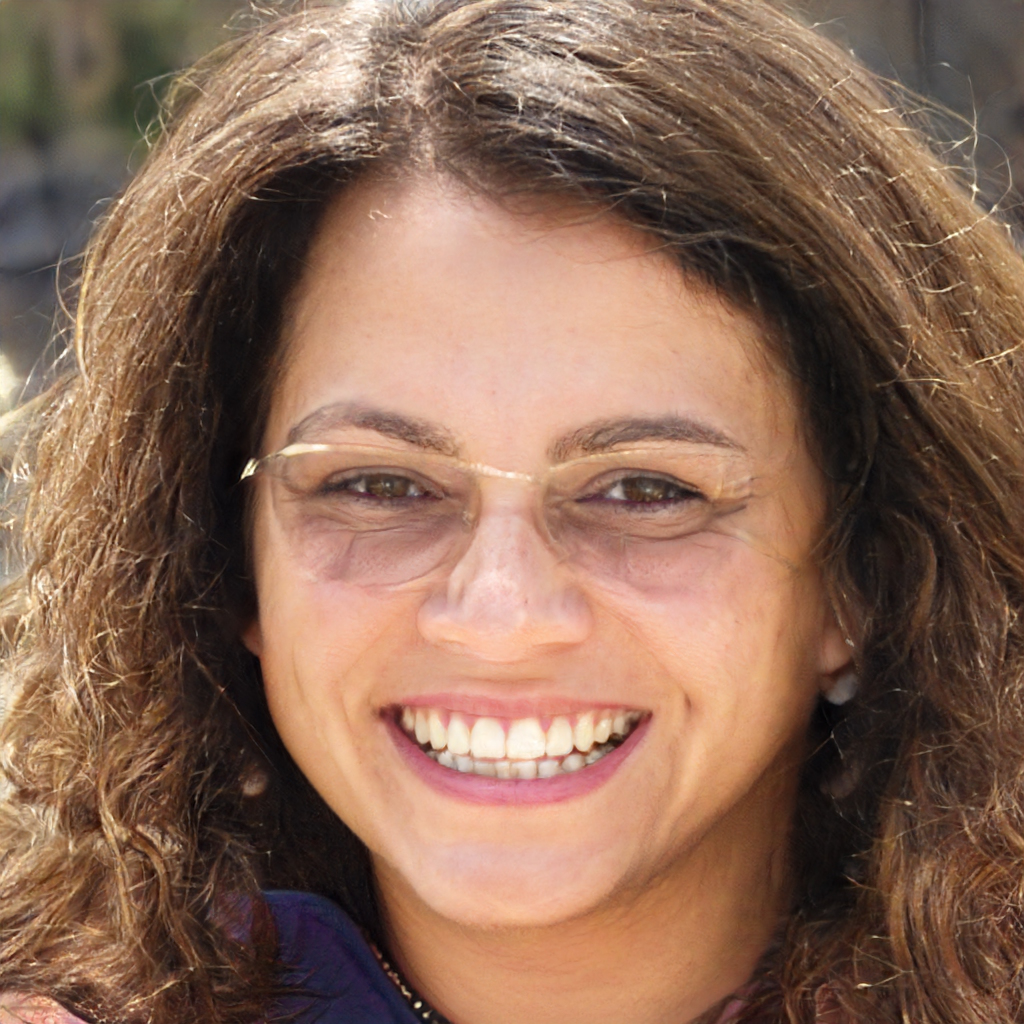
Gender: Female